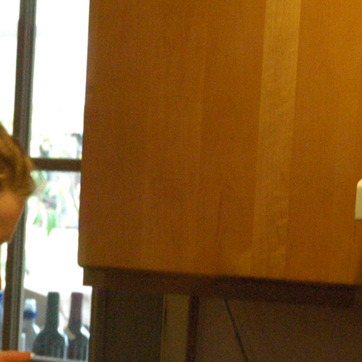
Material: wood